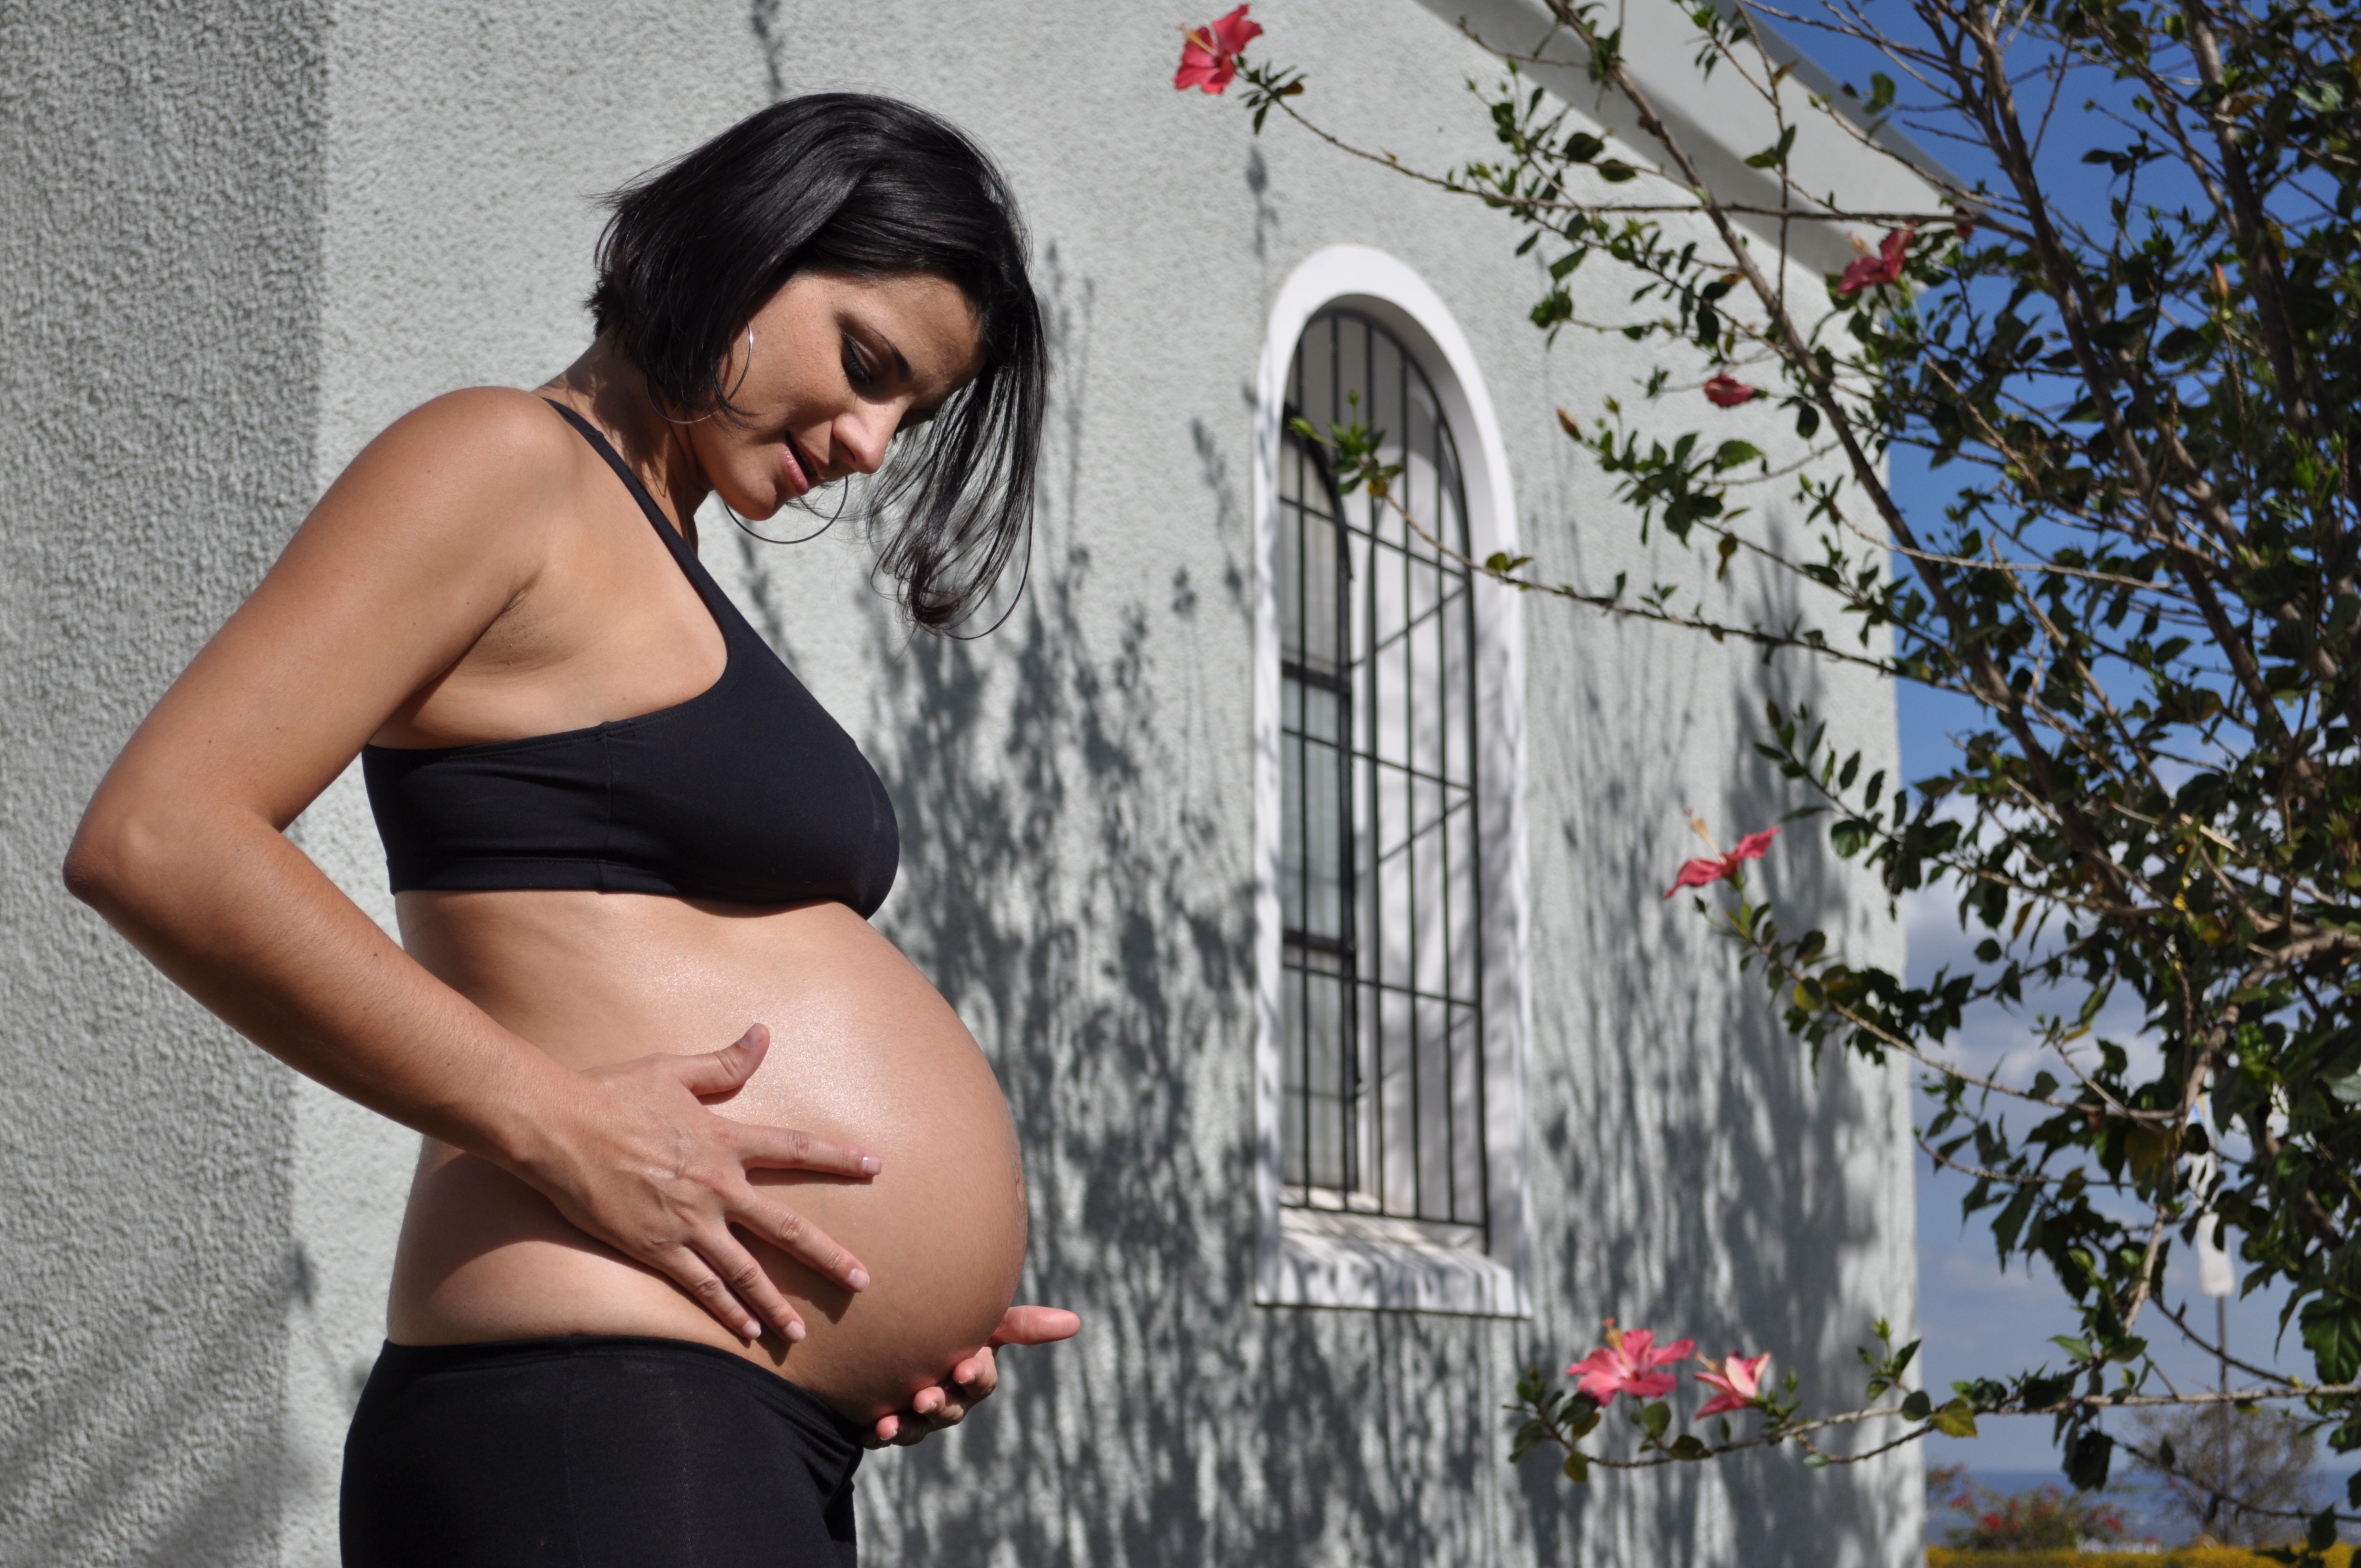
person, summer, leg, model, spring, fashion, clothing, muscle, maternity, human body, outdoors, hands, pregnant, abdomen, photo shoot, sense, pregnant woman, future mother, big belly